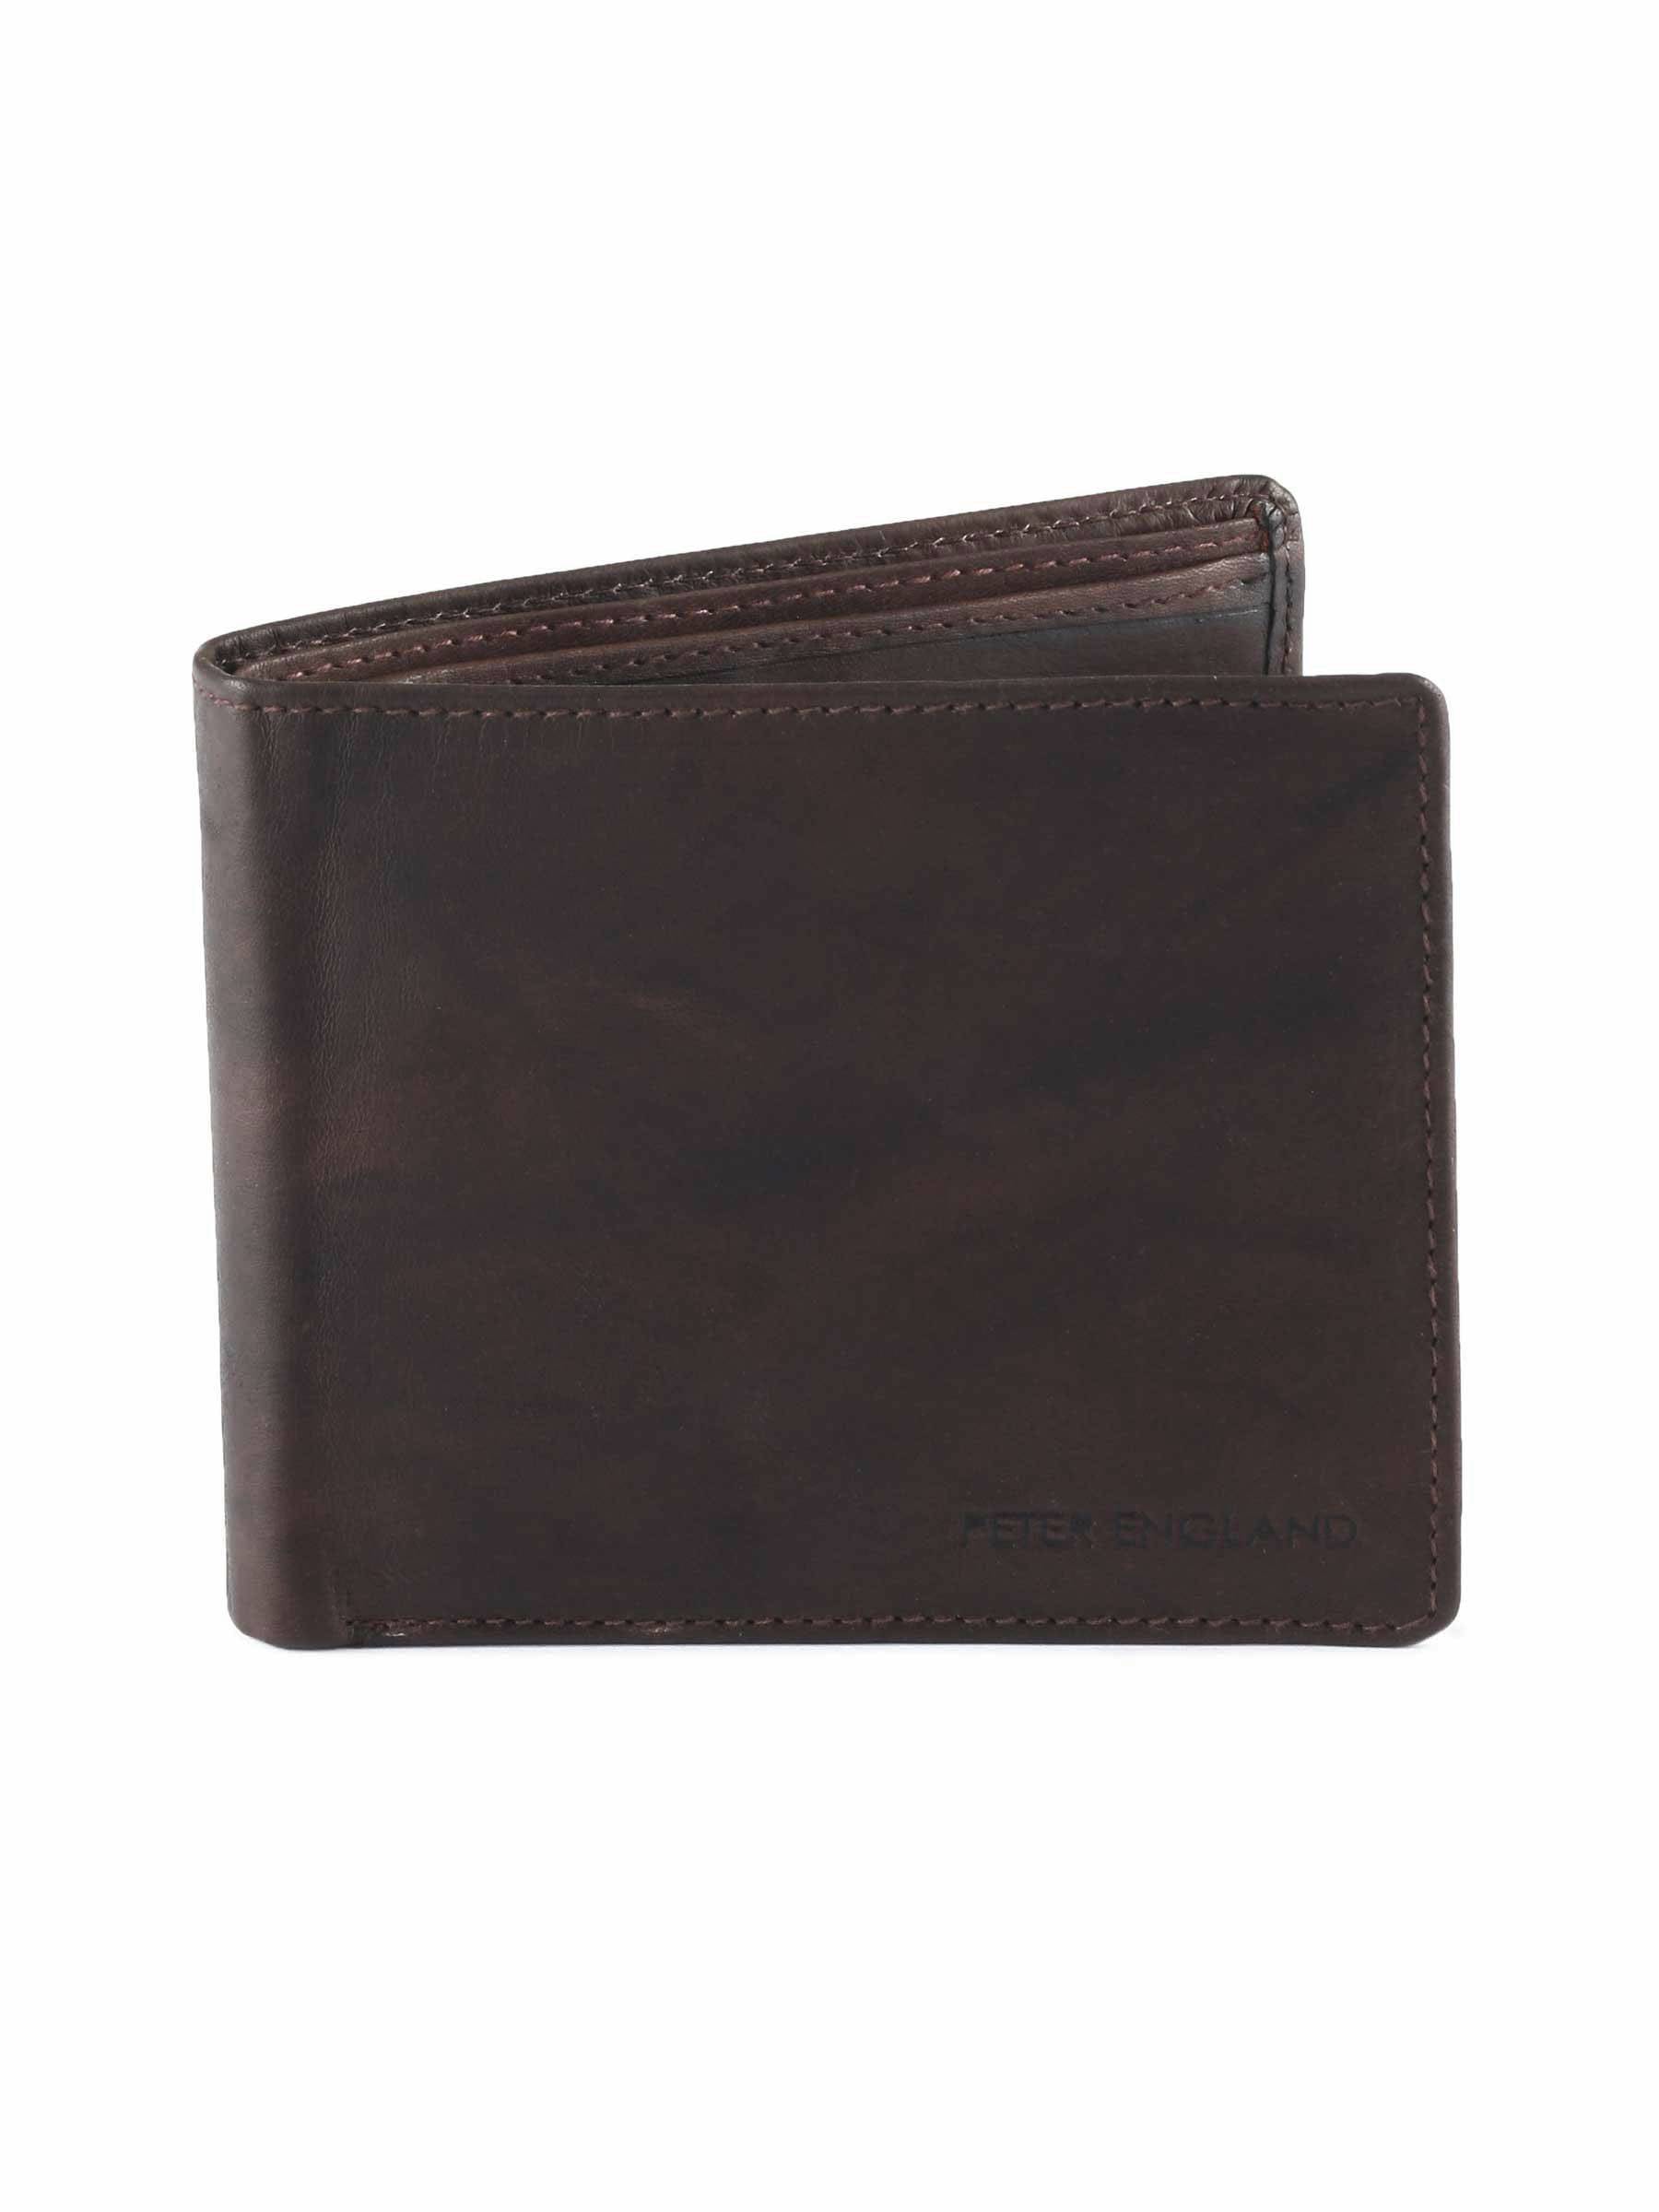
Peter England Men Statements Brown Wallet
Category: Accessories / Wallets / Wallets
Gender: Men
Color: Brown
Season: Fall 2011
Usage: Formal